Richard Wittschiebe Hand

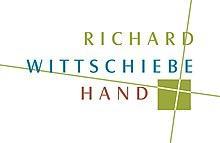
Richard Wittschiebe Hand

Richard Wittschiebe Hand (rwhdesign, RWH, formerly Richard + Wittschiebe, Hand Design Studio) was an architecture firm based in Atlanta, Georgia, with an office in Madison, Wisconsin. Richard Wittschiebe Hand specialized in architecture, interior design, planning, and green/LEED consulting. RWH focused primarily on K-12 schools, colleges and universities, corporate and industrial office spaces, aquatic facilities, recreational and parks buildings, and fraternity houses. Richard Wittschiebe Hand was awarded the 2011 AIA Georgia "Firm Of The Year" award.